Kathryn C. Thornton

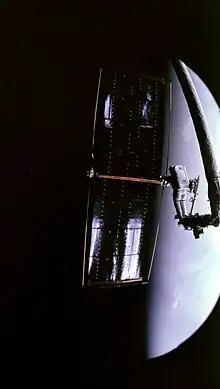
Thornton prepares to release a Hubble solar array during STS-61.

Selected by NASA in May 1984, Thornton became an astronaut in July 1985. Her technical assignments have included flight software verification in the Shuttle Avionics Integration Laboratory (SAIL), serving as a team member of the Vehicle Integration Test Team (VITT) at Kennedy Space Center, and as a spacecraft communicator (CAPCOM). A veteran of four space flights, Thornton flew on STS-33 in 1989, STS-49 in 1992, STS-61 in 1993, and STS-73 in 1995. She has logged over 975 hours in space, including more than 21 hours of extravehicular activity (EVA).